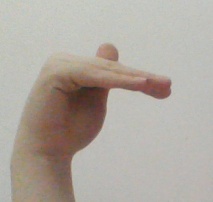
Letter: khaa